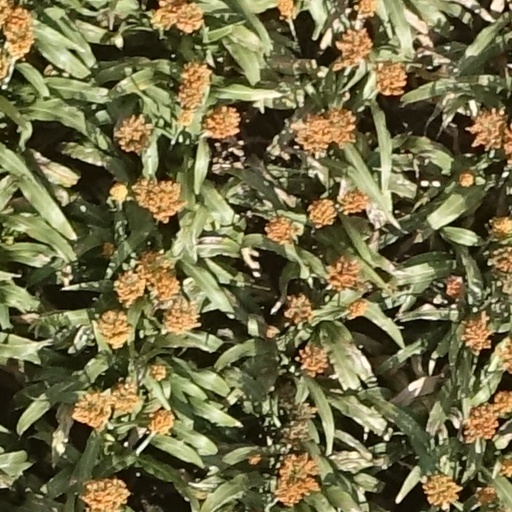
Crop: sorghum